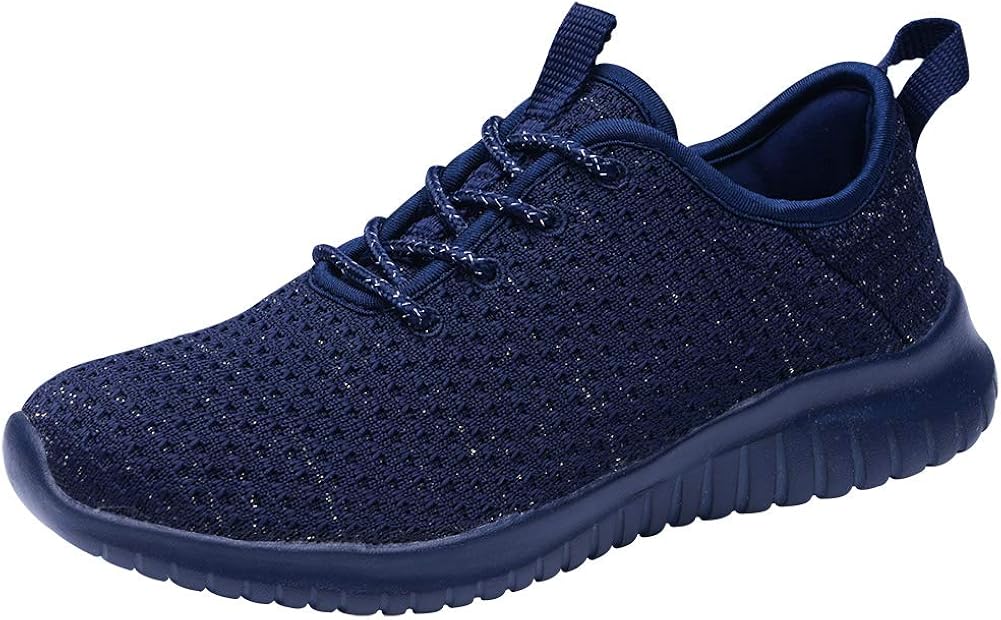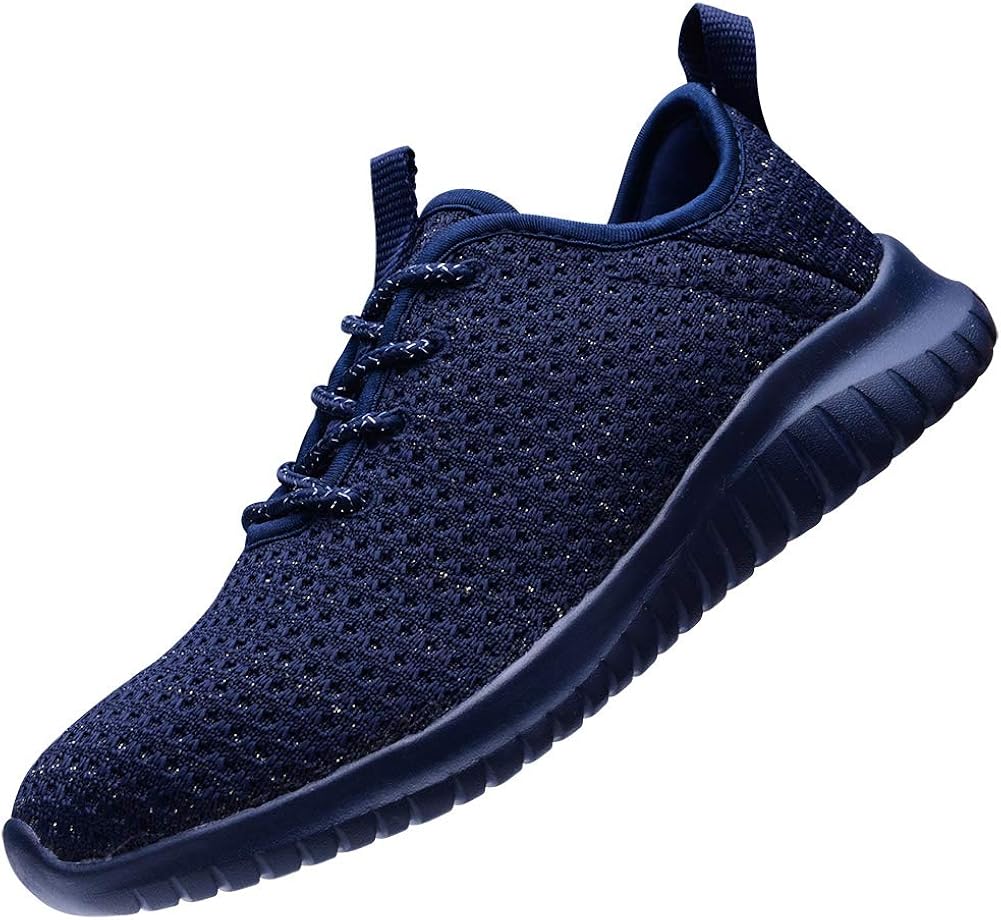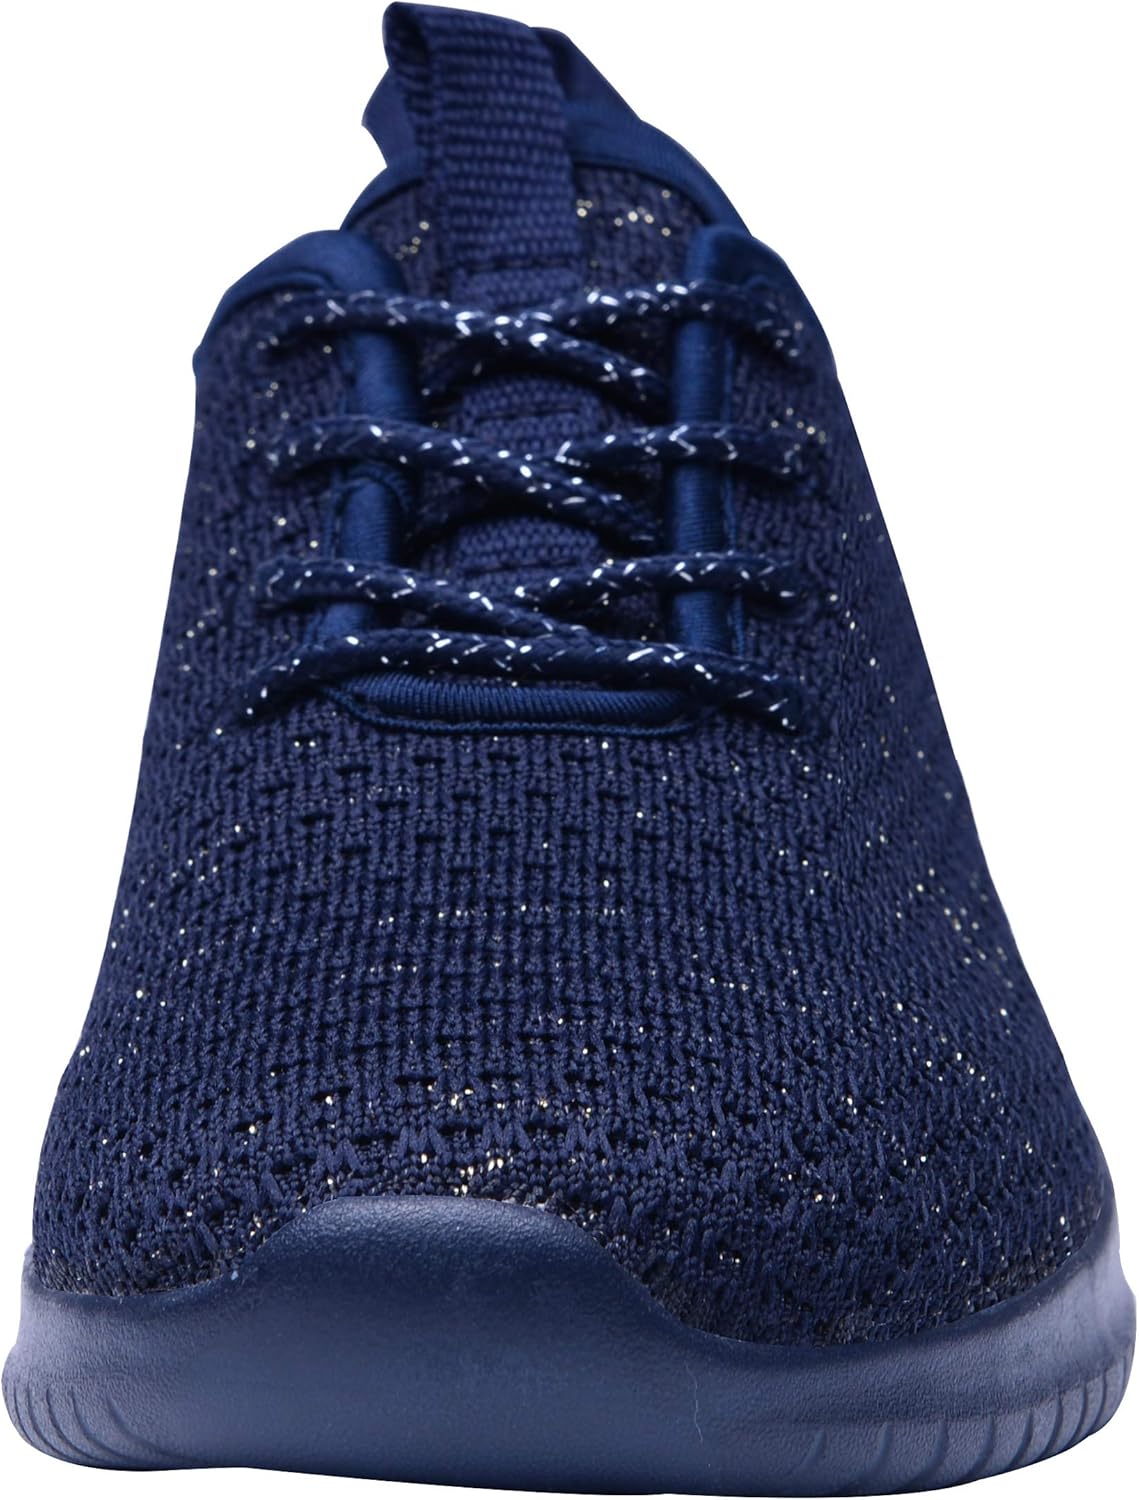
TIOSEBON Women's Athletic Walking Running Shoes Comfortable Lightweight Sneakers
Category: AMAZON FASHION
About sneakersThese running shoes are perfect for indoor or outdoor any casual leisure assemble. Ultra-light upper vamp with Synthetic design provides maximum breathability and durability. Let these comfortable fashion sneaker be your new favorite casual shoes! They also make the prefect holiday gift.Item Type: Walking shoesPackage includes: 1 pair of women's lightweight sneakers and 1 pair sockFeatures: The latest fashion athletic shoes, Slip-on design make it convenient for you to wear and take off.
Features: Fabric mixed with gold thread | The entire upper and the shoelaces mixed with silver or gold glitter threads. | Durable Antiskid wear-resistant Elastic MD outsole, and cushioned memory foam insole for extra comfort. | Fashionable, Lightweight,Flexible and Comfort knit tennis sneakers for women,breathable soft lining, keep your feet dry and comfortable. | Athletic footwear for: Indoor, Outdoor, Home, Vacation, Party, Leisure, Casual, Golf, Daily walking , Shopping, Running, Tourism, Camping, Horse riding, Driving, Travel, Gym, Joggers, and etc. Perfect choice to pair with any sport or causal assemble. | ATTENTION: Please confirm the size chart, CM is foot length. Be sure your feet to make sure the sports shoes fitness：US size 5=CN size 35=22.5cm,US size 6=CN size 36=23cm,US size 6.5=CN size 37=23.5cm,US size 7=CN size 38=24cm,US size 8=CN size 39=24.5cm,US size 8.5=CN size 40=25cm, US size 9=CN size 41=25.5cm, US size 10=CN size 42=26cm